Jersey

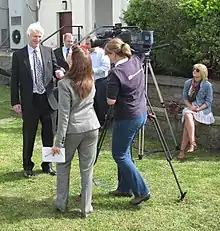
A Channel Television crew interview the Bailiff of Jersey

Censuses have been undertaken in Jersey since 1821. In the 2021 census, the total resident population was estimated to be 103,267, of whom 35% live in St Helier, the island's only town. Approximately half the island's population was born in Jersey; 29% of the population were born elsewhere in the British Isles, 8% in continental Portugal or Madeira, 9% in other European countries and 5% elsewhere.